Georges-Olivier Châteaureynaud

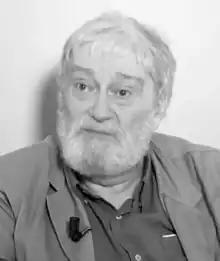
Châteaureynaud in 2013

Georges-Olivier Châteaureynaud (born 1947 in Paris) is a French novelist and short story writer. He was awarded the Prix Renaudot in 1982 for the novel "La Faculté des songes" and the Prix Goncourt de la nouvelle in 2005 for "Singe savant tabassé par deux clowns". He has been general secretary of the Prix Renaudot since 2010.